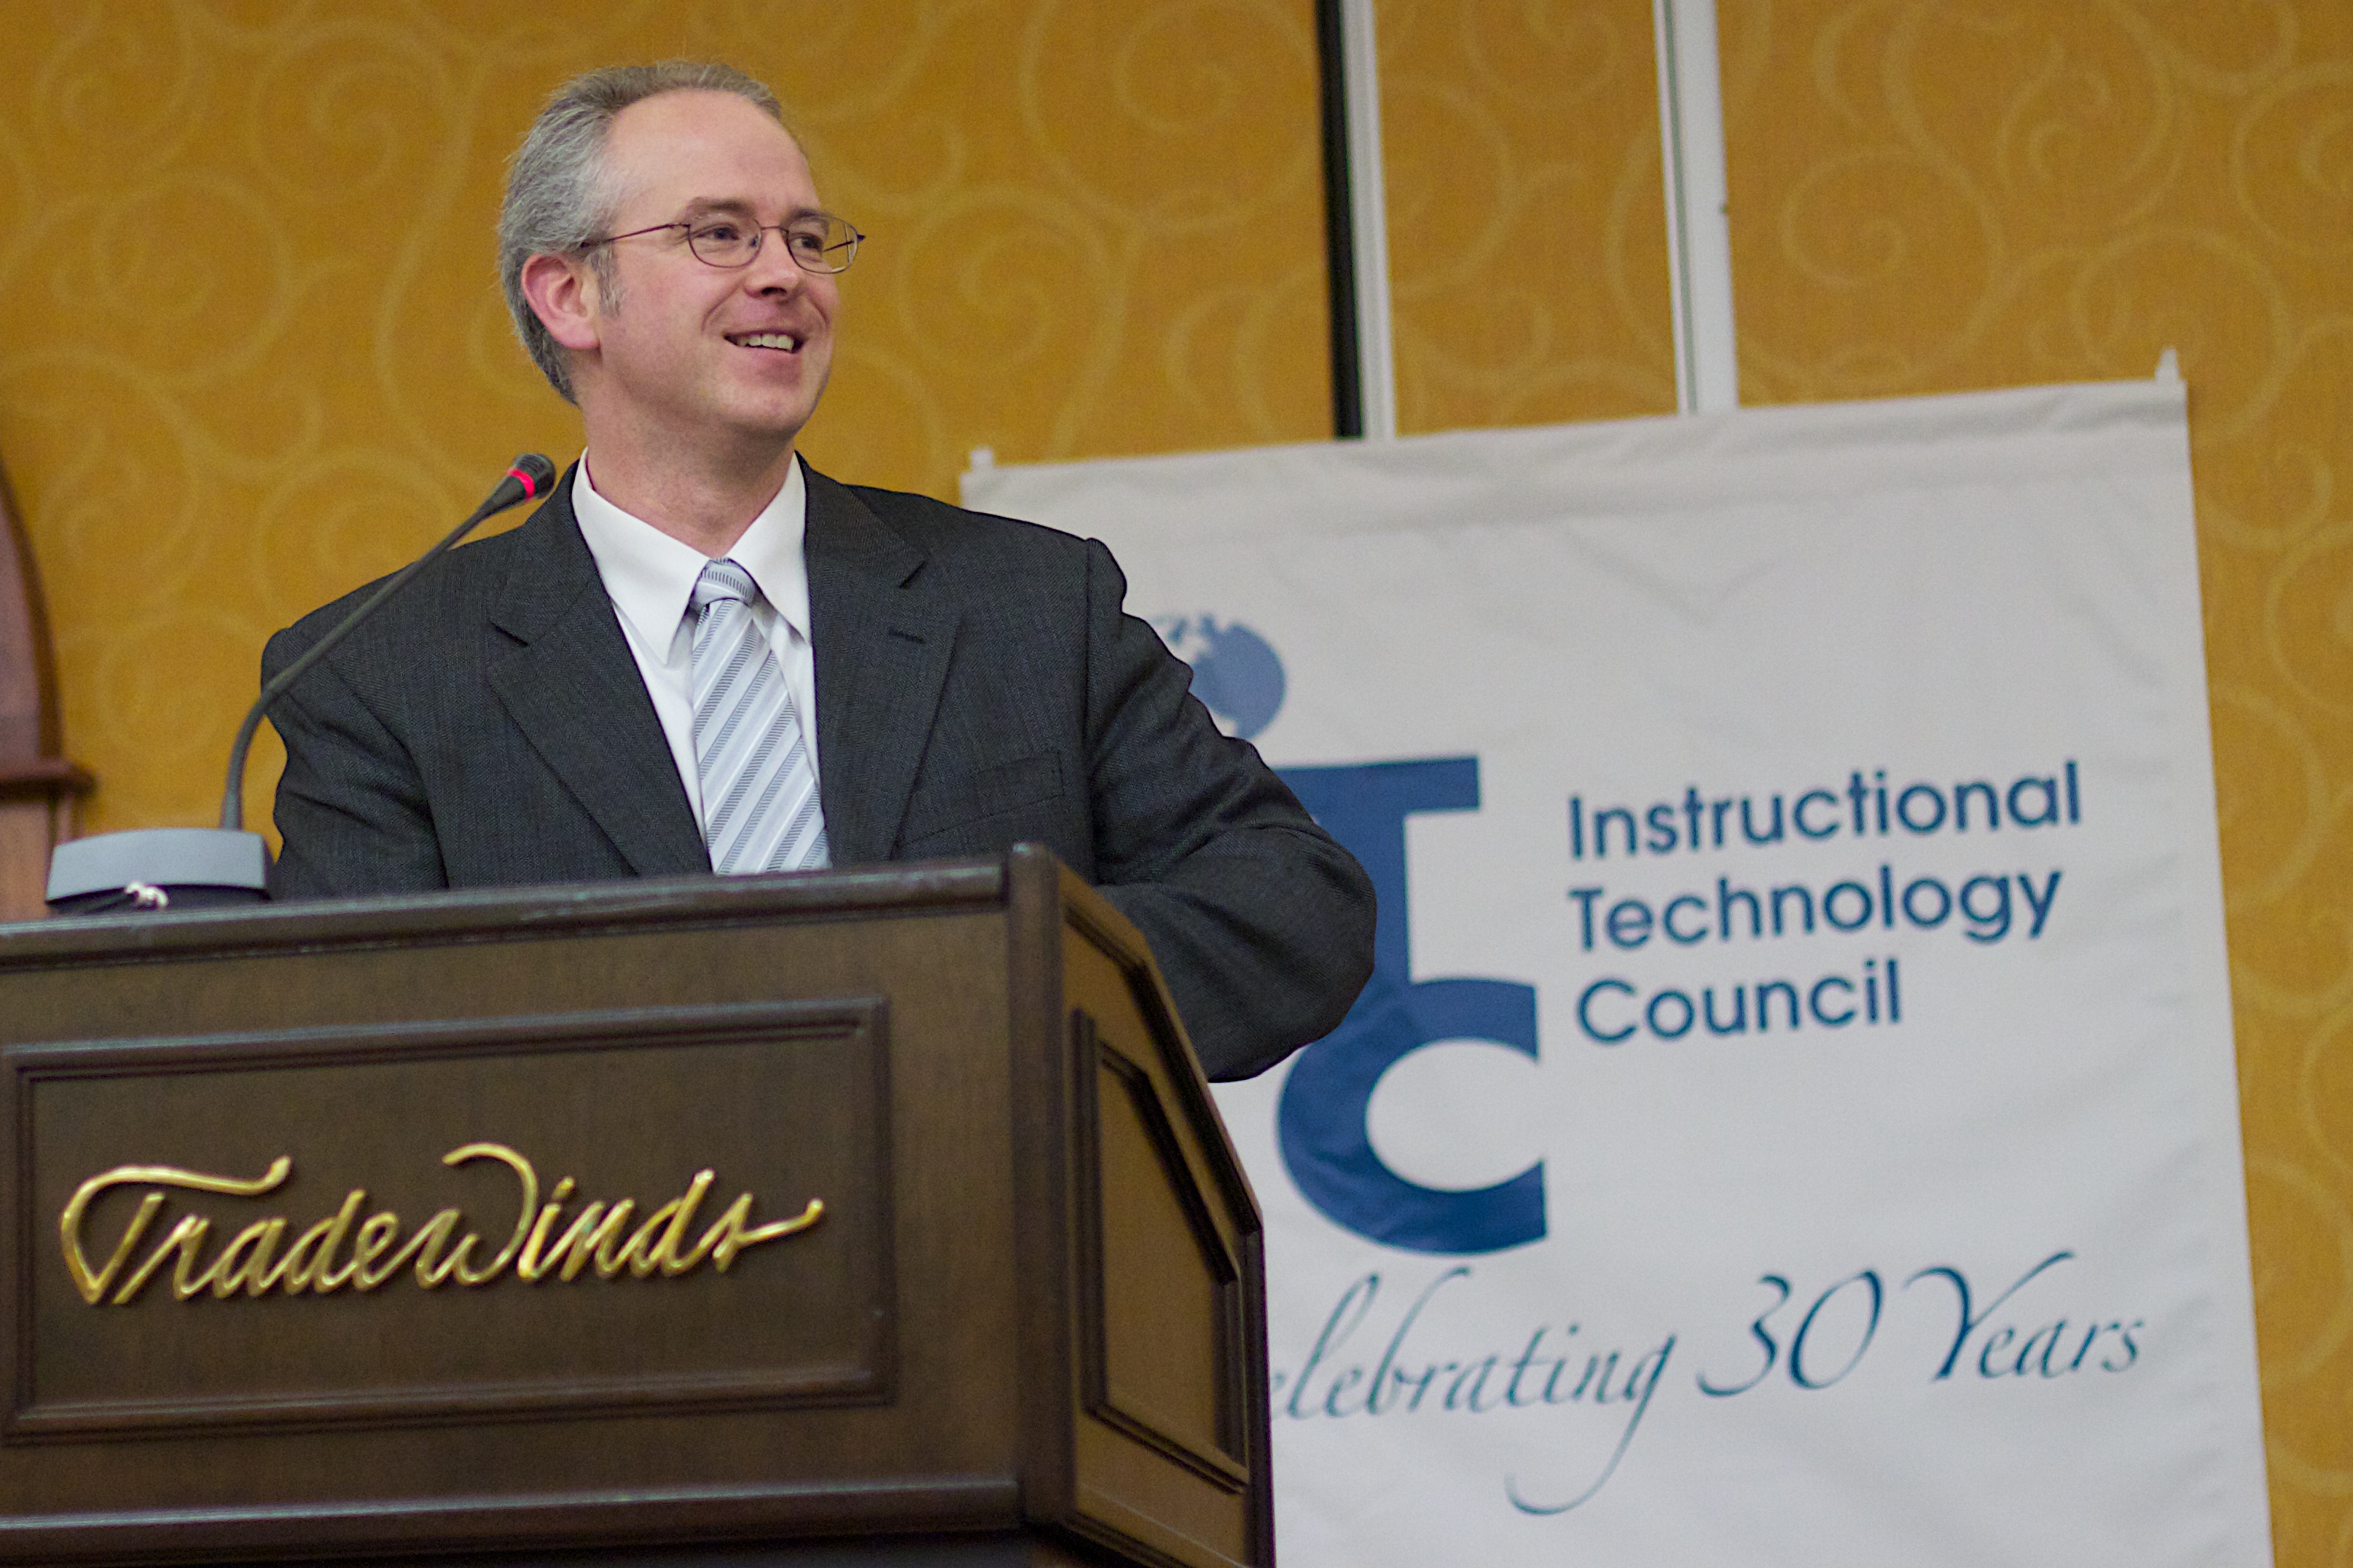
speech, itc11, diploma, award, academic certificate